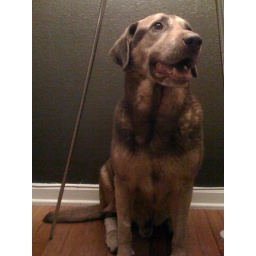
Syd observes girls night from beneath the lamp